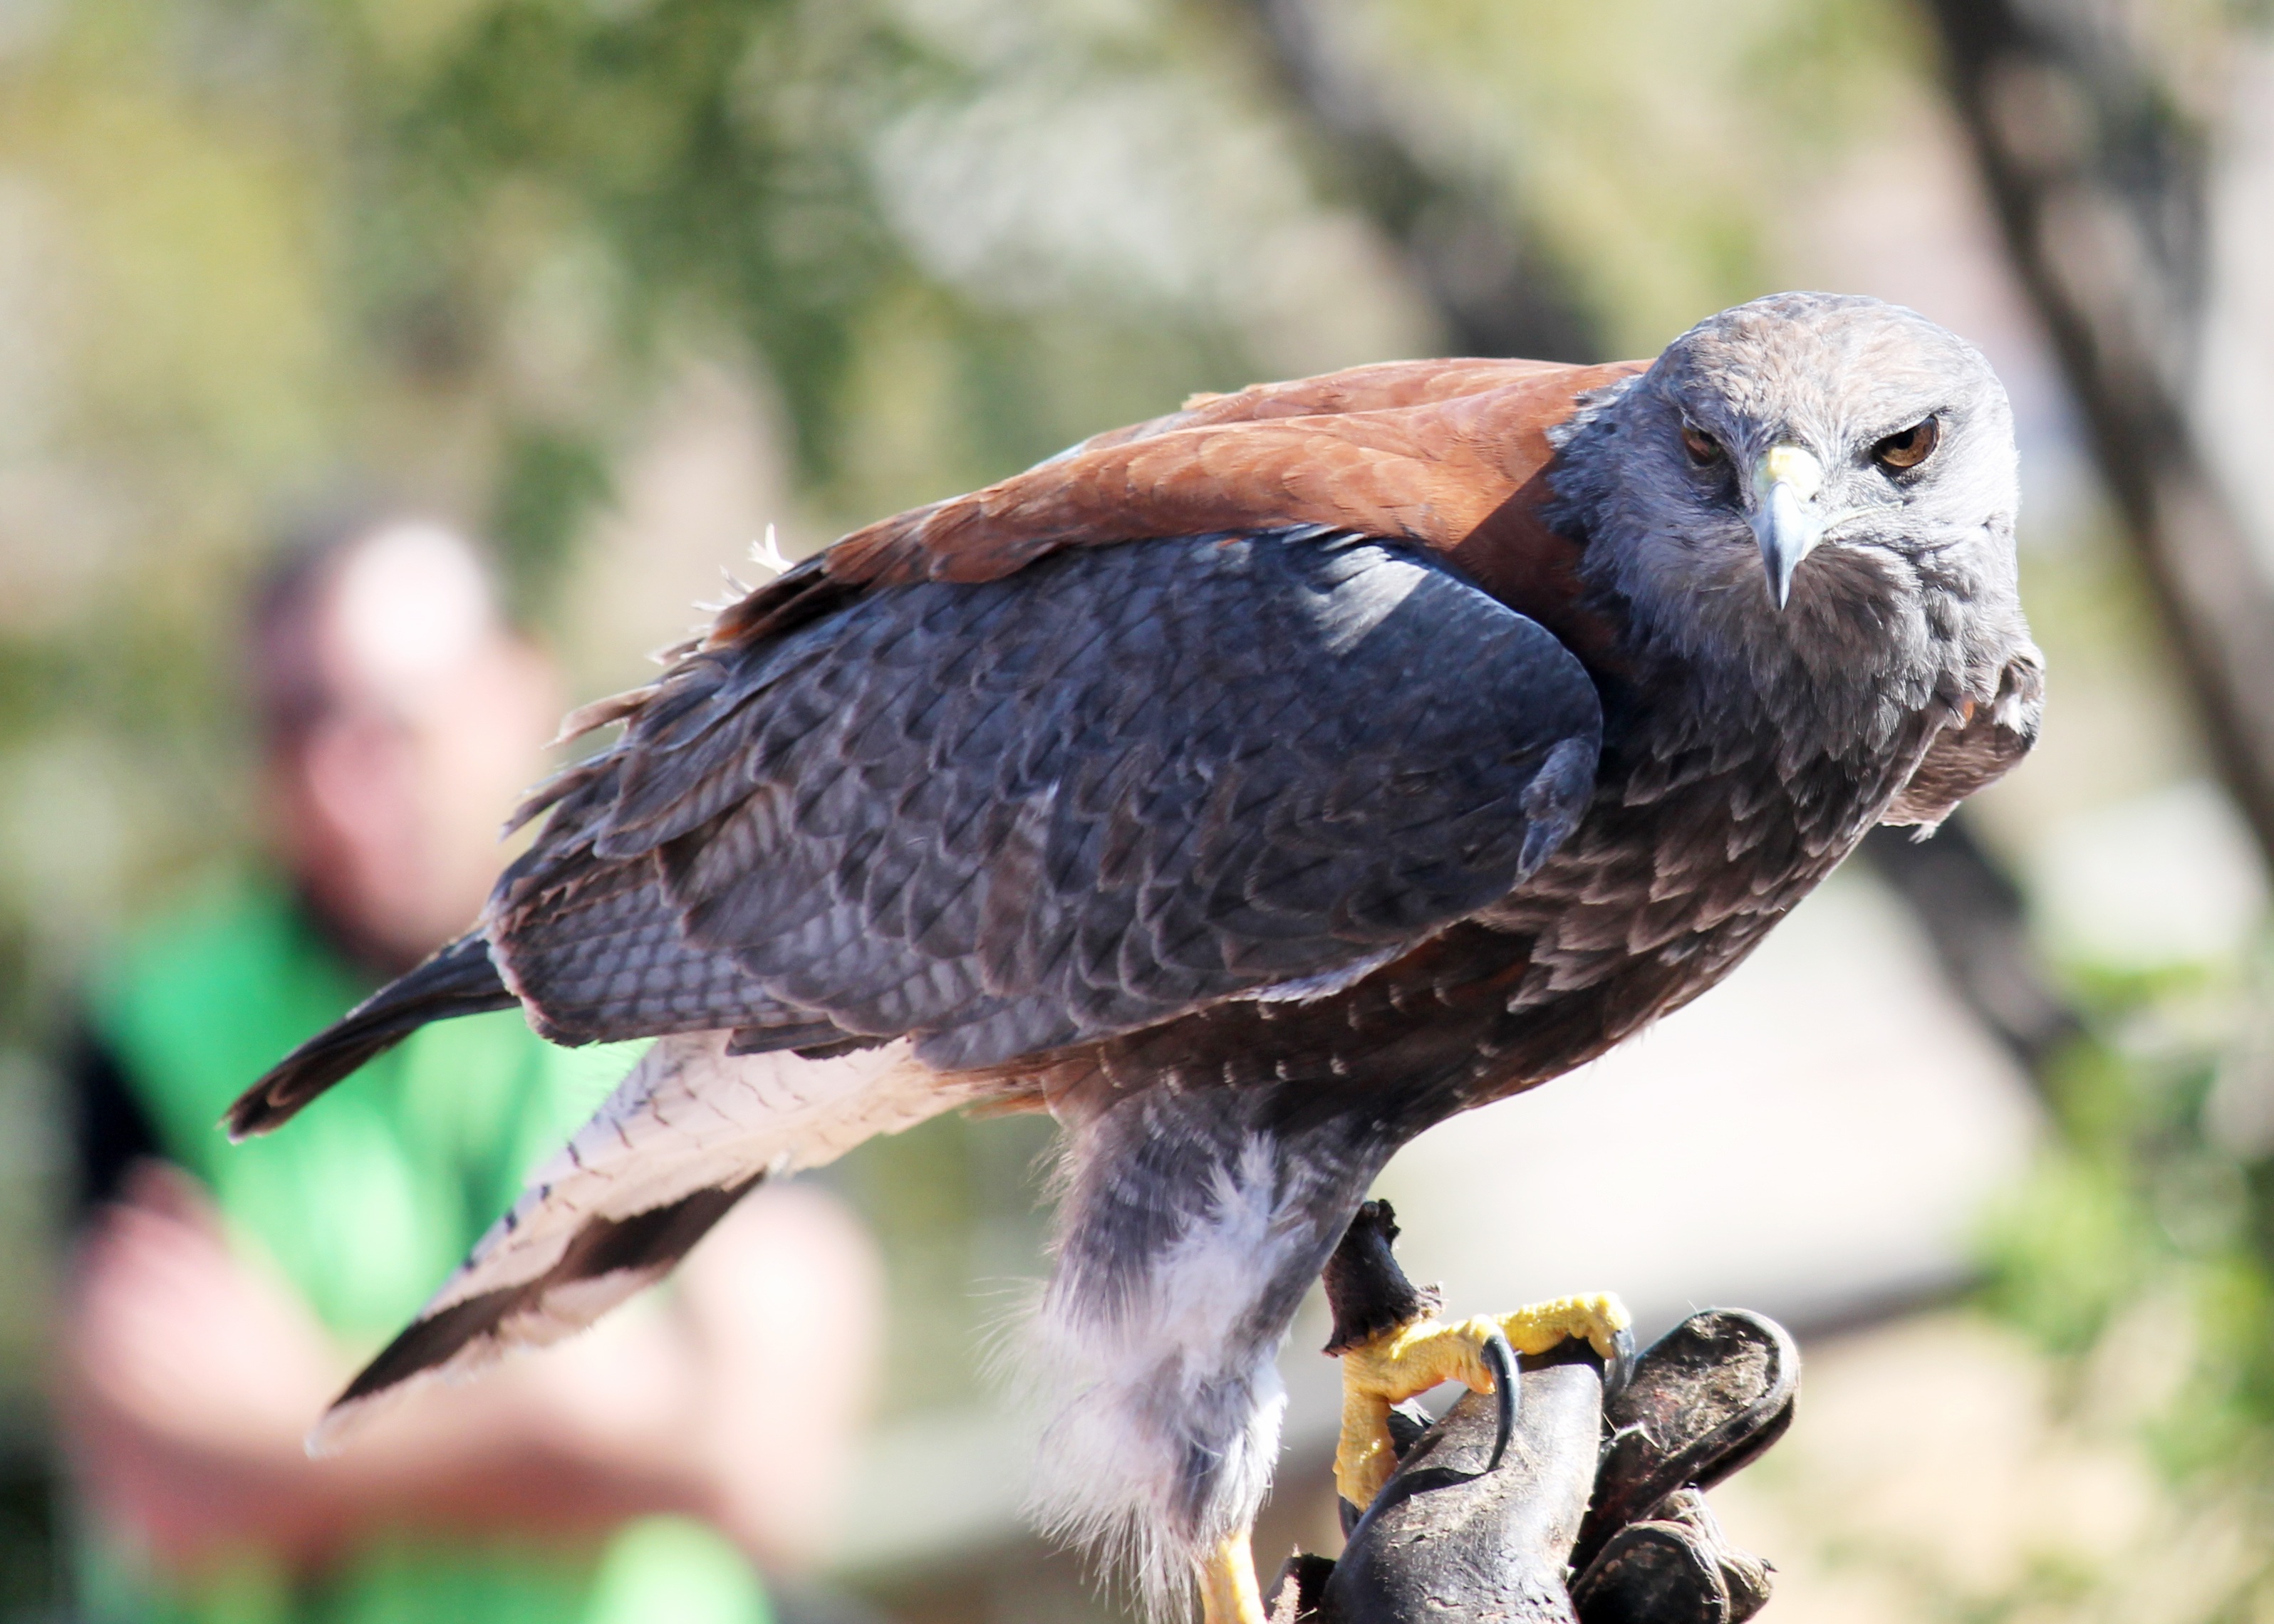
nature, bird, peak, wildlife, beak, eagle, hawk, fauna, bird of prey, vertebrate, ave, falcon, buzzard, aguila, birds of prey